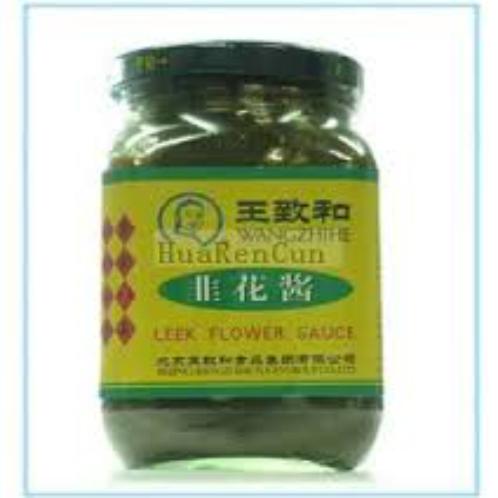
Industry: Food